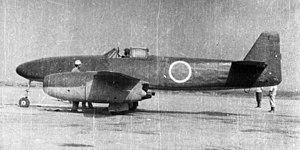
Le Nakajima Kikka est le premier avion à réaction japonais.
La liste des avions classés de première génération couvre les premières tentatives d'avions militaires utilisant des moteurs à réaction lors de la Seconde Guerre mondiale aux capacités opérationnelles limitées, aux premiers avions de combats matures tel que le F-86 utilisé durant la guerre de Corée.